Kaze no Stigma

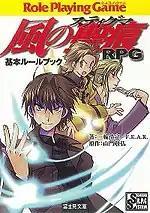
"Kaze no Stigma RPG".

A "Kaze no Stigma RPG", published by Fujimi Shobō, went on sale in Japan in June 2007. The game is designed by Kiyomune Miwa, and uses the Standard RPG System.